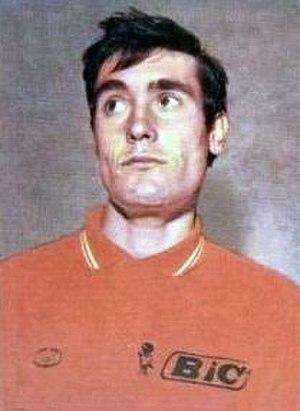
Jesús Luis Ocaña Pernía, né le 9 juin 1945 à Priego et mort le 19 mai 1994 à Mont-de-Marsan, est un coureur cycliste espagnol. Professionnel de 1968 à 1977, il remporte 110 victoires, souvent dans des courses à étapes. Il remporte notamment le Tour de France 1973 et le Tour d'Espagne 1970 et est sacré à deux reprises champion d'Espagne sur route.